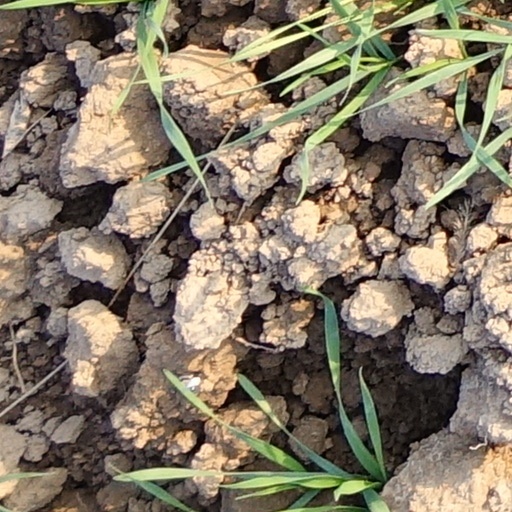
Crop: wheat